Stanisław Leszczyński

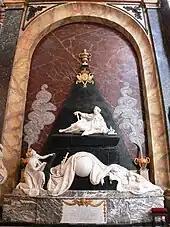
Tomb of the king in Bonsecours Church, Nancy

Stanisław was still alive when his great-great-granddaughter, Archduchess Maria Theresa of Austria, was born in 1762. In his last years, his close friend, the Hungarian-born Marshal of France Ladislas Ignace de Bercheny lived on his estate to provide company.